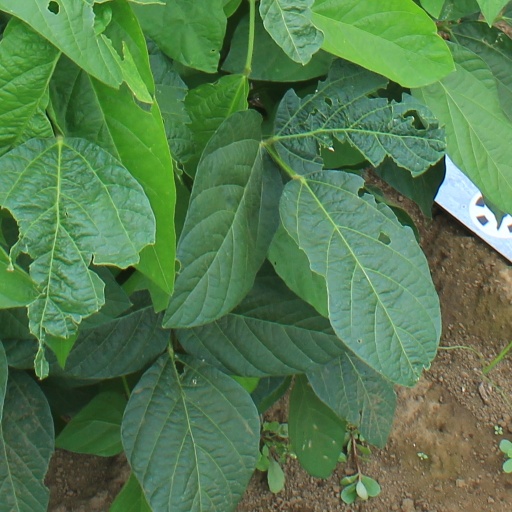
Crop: soybean